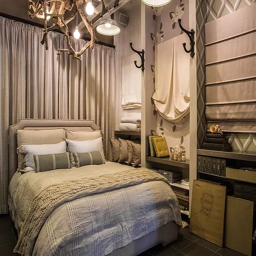
custom is a word synonymous with excellence .